Brioni (brand)

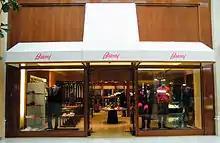
A Brioni boutique at Wynn Las Vegas

In 2011, Brioni was acquired by the French luxury group PPR (renamed Kering in 2013). For the past decade, the brand had been struggling to redefine itself, the influence of streetwear and casual office wear was driving the younger clientele away from the traditional suits tailored by Brioni. Francesco Pesci, an employee of the company since 1994, acted as CEO of Brioni during the transition. In July 2012, Brendan Mullane was appointed creative director of Brioni. Mulllane experimented with silk, hand-painted fabrics, and kimono-belted suits in his collections. Brioni launched its first fragrance in collaboration with Firmenich in 2014.